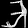
Label: Sandal